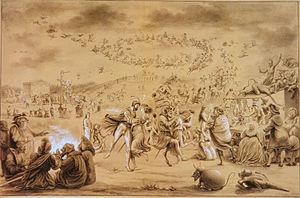
La nuit de Walpurgis, nommée en l'honneur de Sainte Walburge, est une fête néo-païenne qui a lieu dans la nuit du 30 avril au 1ᵉʳ mai. Célébrée clandestinement dans toute l'Europe depuis des temps reculés, malgré les interdits et les excommunications de l'Église, elle a été identifiée au sabbat des sorcières. Elle est surtout le symbole de la fin de l'hiver, parfois associée à la plantation de l'arbre de mai ou à l'embrasement de grands feux. Cette date correspond aussi à Beltain/Beltaine/Beltane, l'une des huit fêtes inscrites dans le calendrier celte ou sur la Roue de l'année.